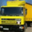
Label: truck